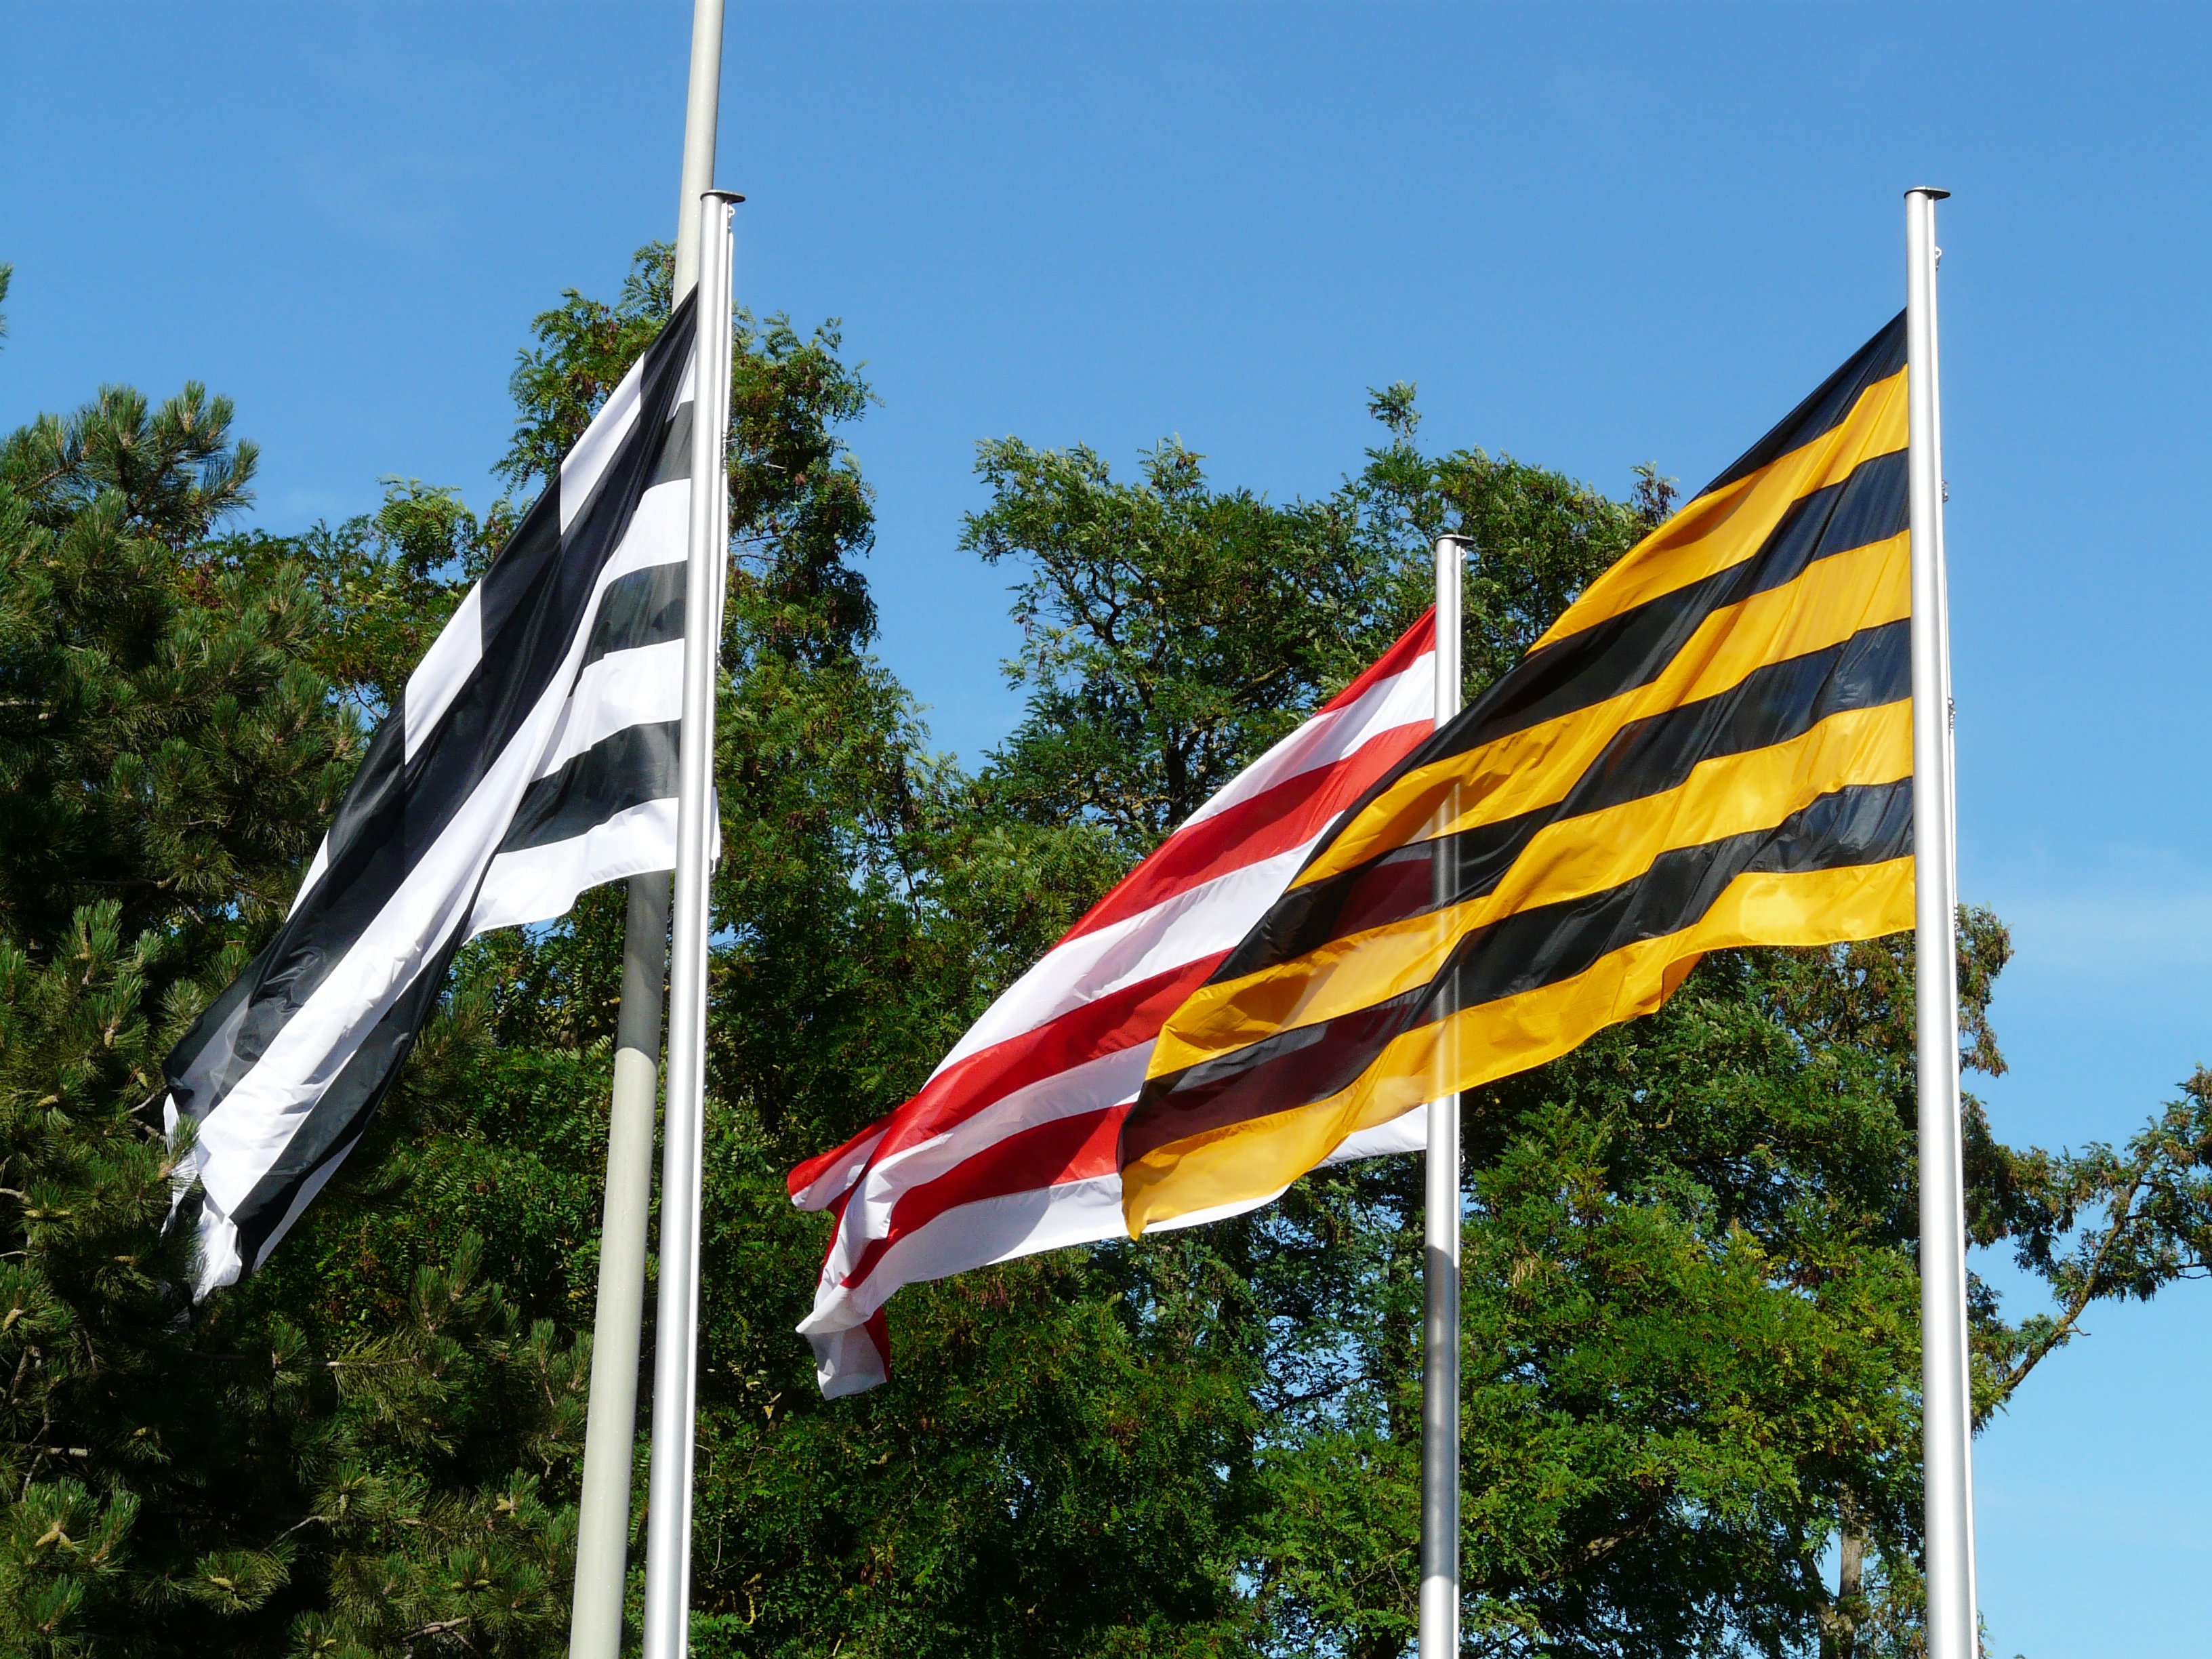
sky, wind, mast, color, flag, colorful, flags, blow, flutter, flag of the united states